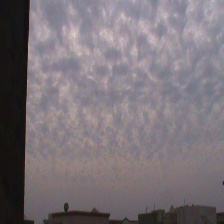
Cloud type: Cirroculumulus